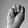
ASL letter: M